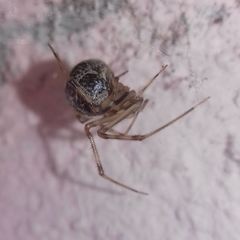
Species: Parasteatoda_tepidariorum